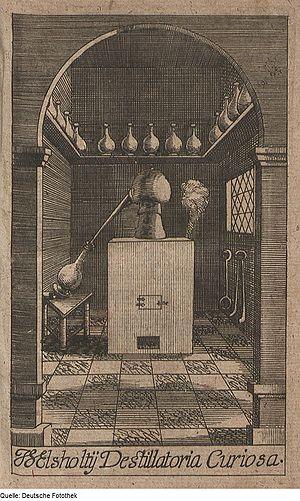
L'Eau de mélisse des Carmes Boyer est une préparation alcoolisée à base de mélisse et d'eau distillée. Elle est également nommée « eau de mélisse ». La recette comprend 23 ingrédients, 14 plantes et 9 épices, et de l'alcool à 80°. Sa recette et son flaconnage sont pratiquement inchangés depuis 1611. Marque protégée, puis déposée, elle est vendue principalement en pharmacie.